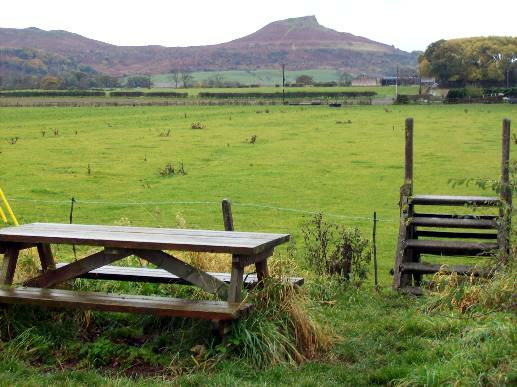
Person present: No